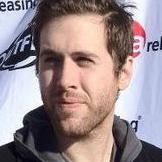
Age: 26